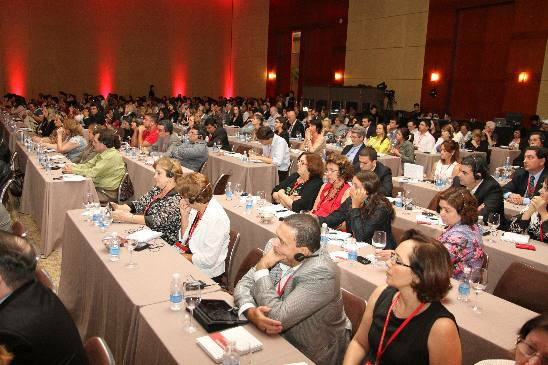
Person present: Yes